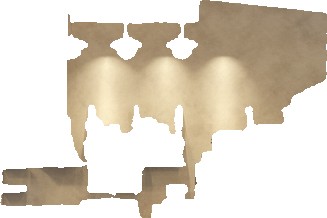
Surface category: wall